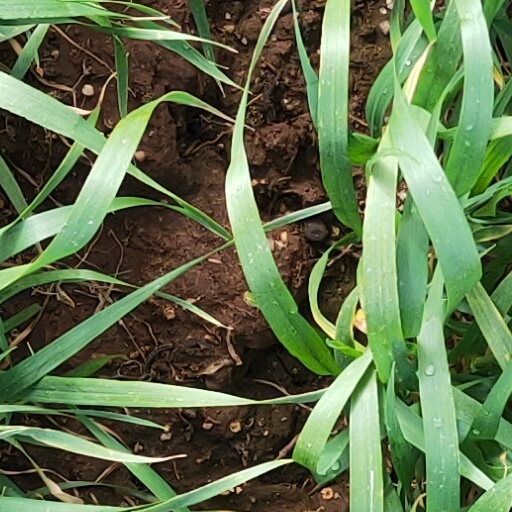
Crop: wheat